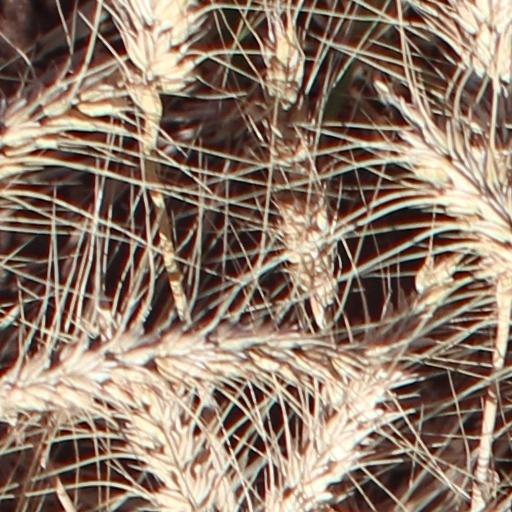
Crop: wheat